Bill Clinton

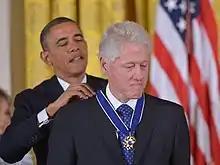
Clinton receiving the Presidential Medal of Freedom from Barack Obama, 2013

Clinton appointed two justices to the Supreme Court: Ruth Bader Ginsburg in 1993 and Stephen Breyer in 1994. Both justices went on to serve until the 2020s, leaving a lasting judicial legacy for President Clinton.